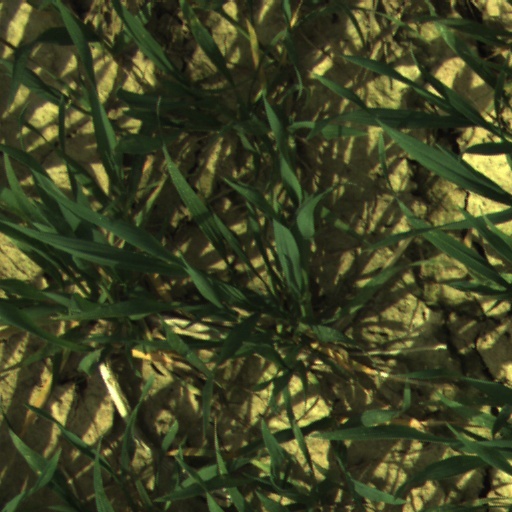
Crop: wheat